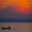
Label: sea